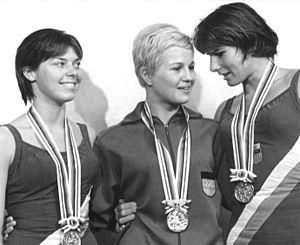
Jeanne Collier, née le 15 mai 1946 à Indianapolis, est une plongeuse américaine. Elle a été mariée au plongeur américain, champion olympique du tremplin 3 mètres des Jeux olympiques d'été de 1964, Kenneth Sitzberger.
Mary Patricia "Patsy" Willard, née le 18 mai 1941 à Phoenix, est une ancienne plongeuse américaine, médaillée de bronze olympique en 1964.